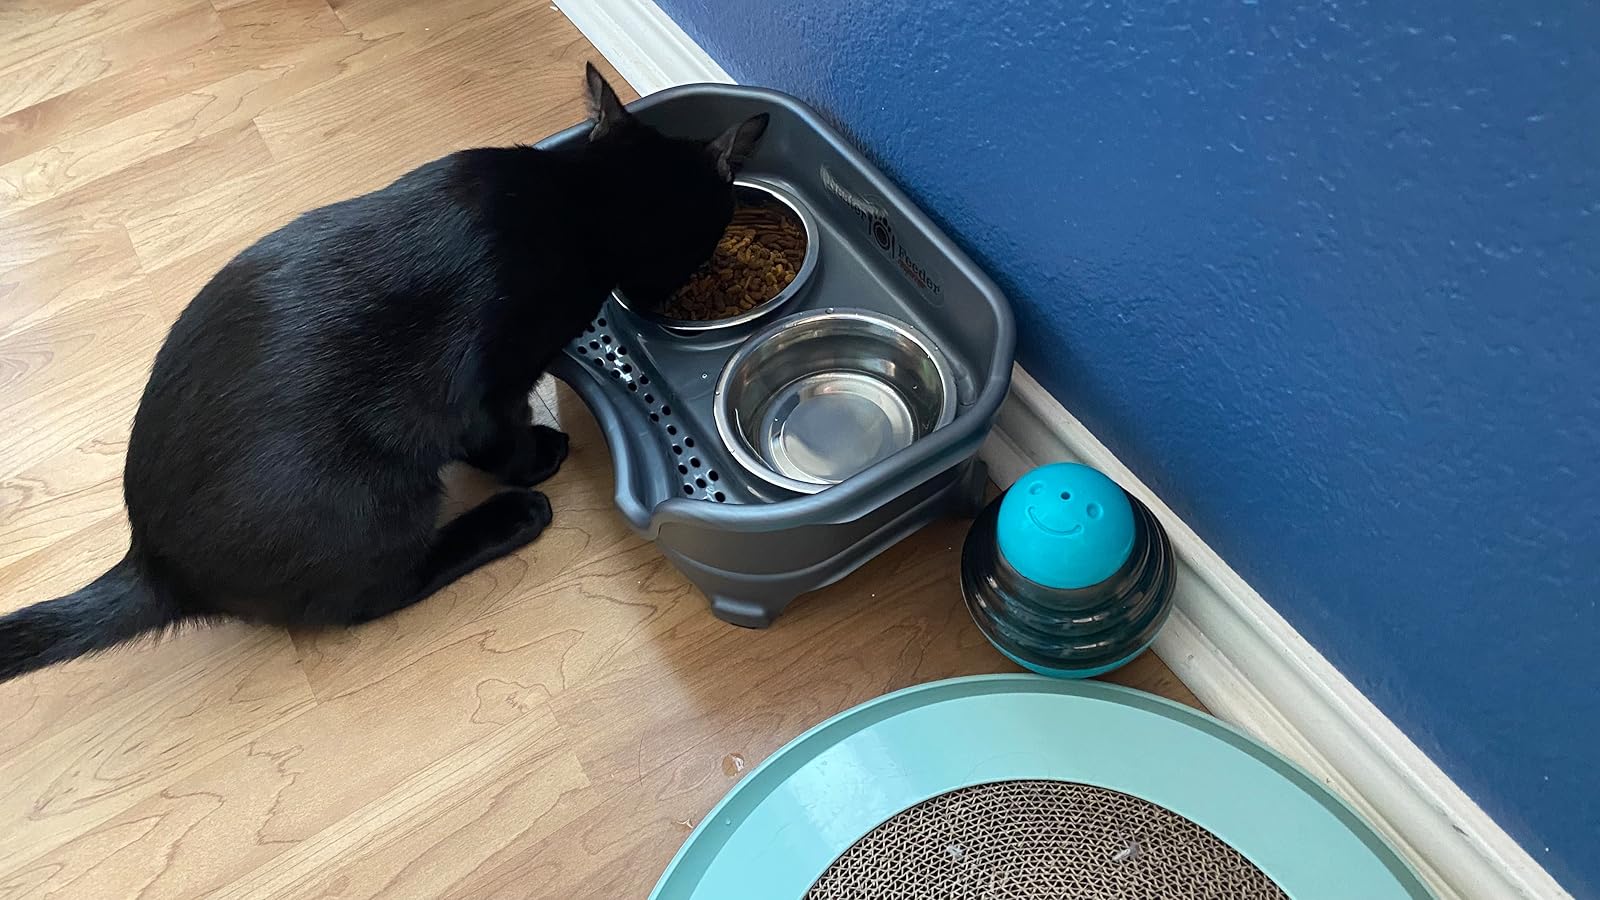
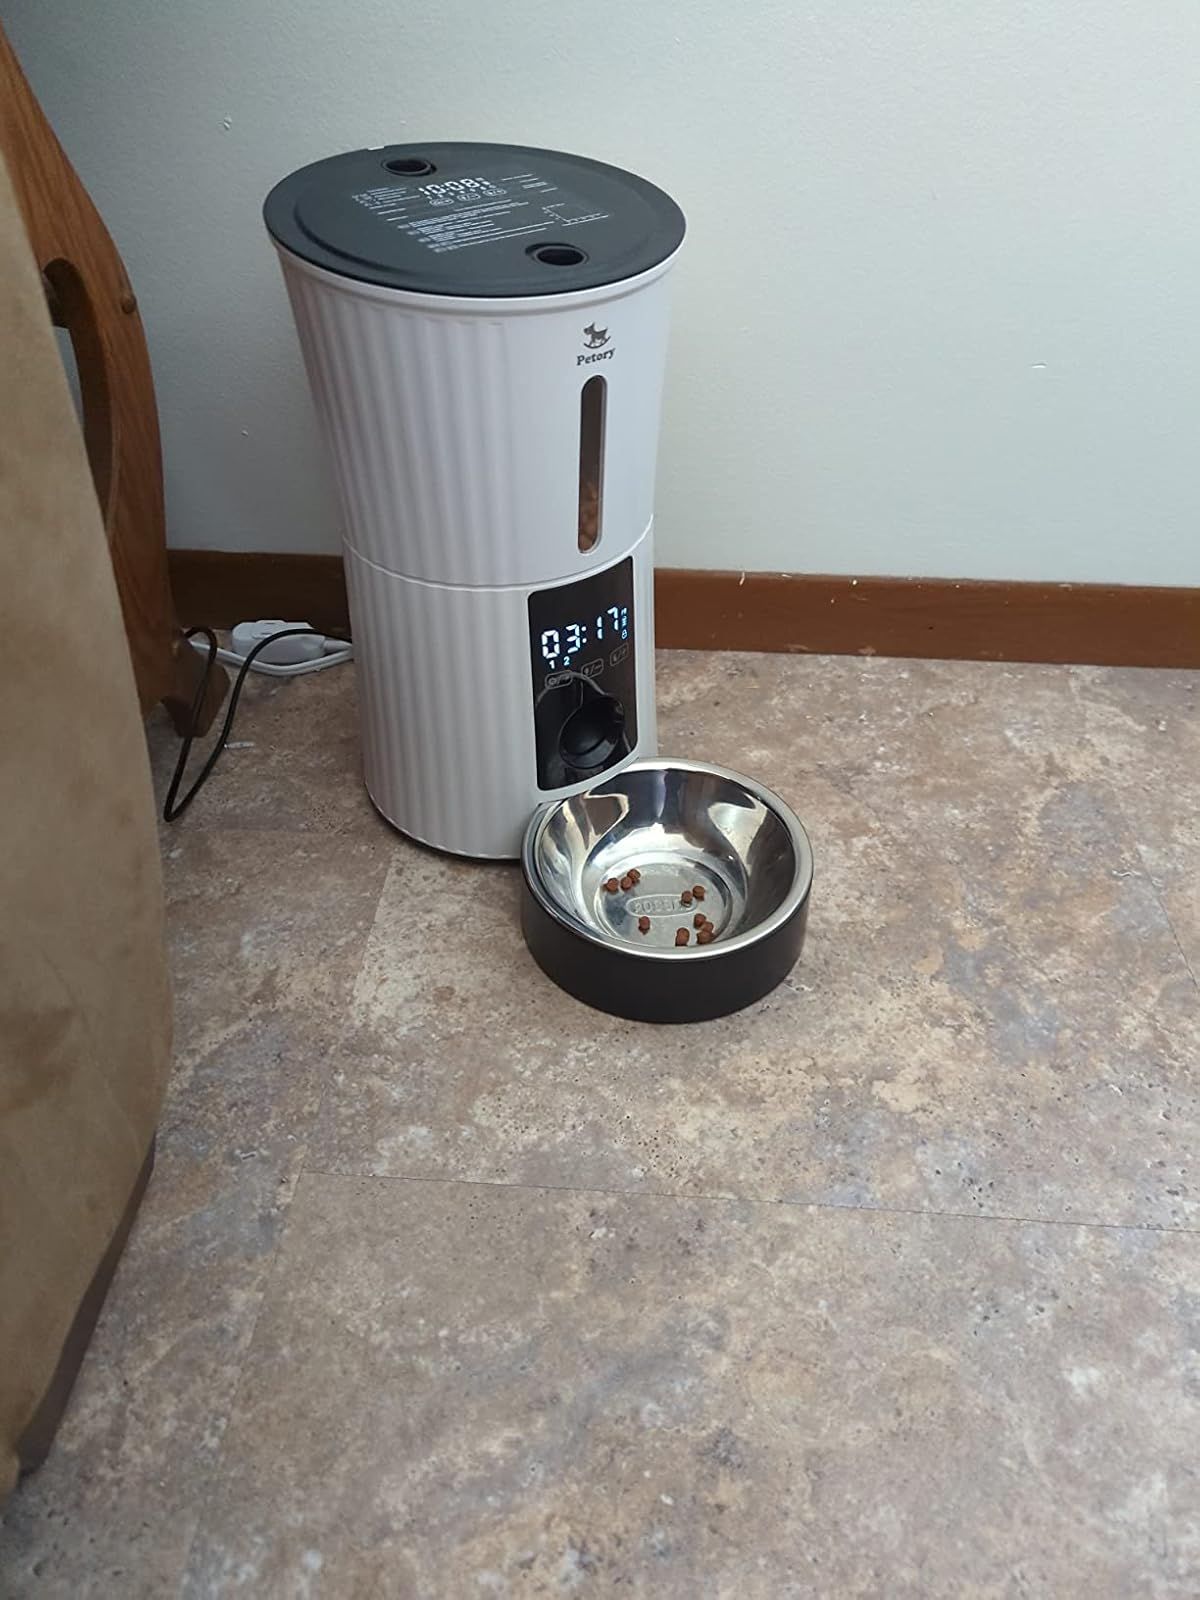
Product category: items_feeder
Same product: no